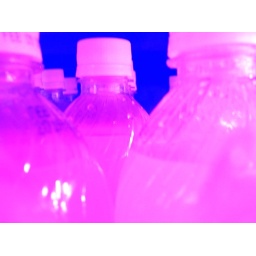
orange soda in pink